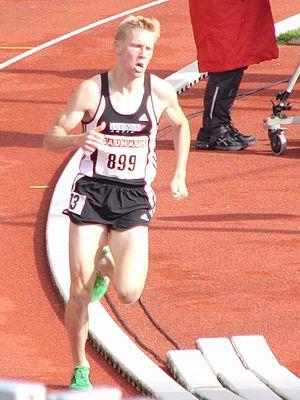
Steffen Uliczka est un athlète allemand spécialiste du 3 000 mètres steeple.